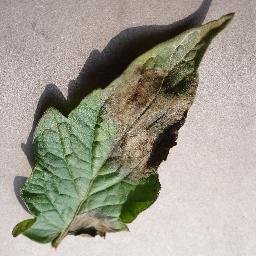
Label: Tomato___Late_blight